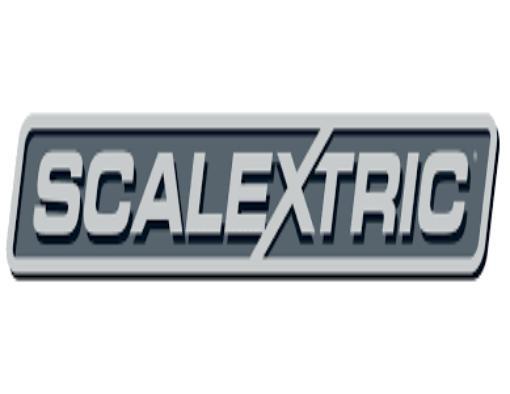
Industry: Transportation